Currajong, Queensland

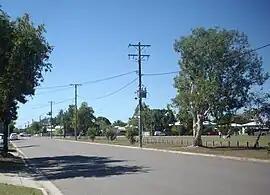
View of Warrina Park from Hammett Street

Currajong is a suburb in the City of Townsville, Queensland, Australia. In the , Currajong had a population of 2,490 people.